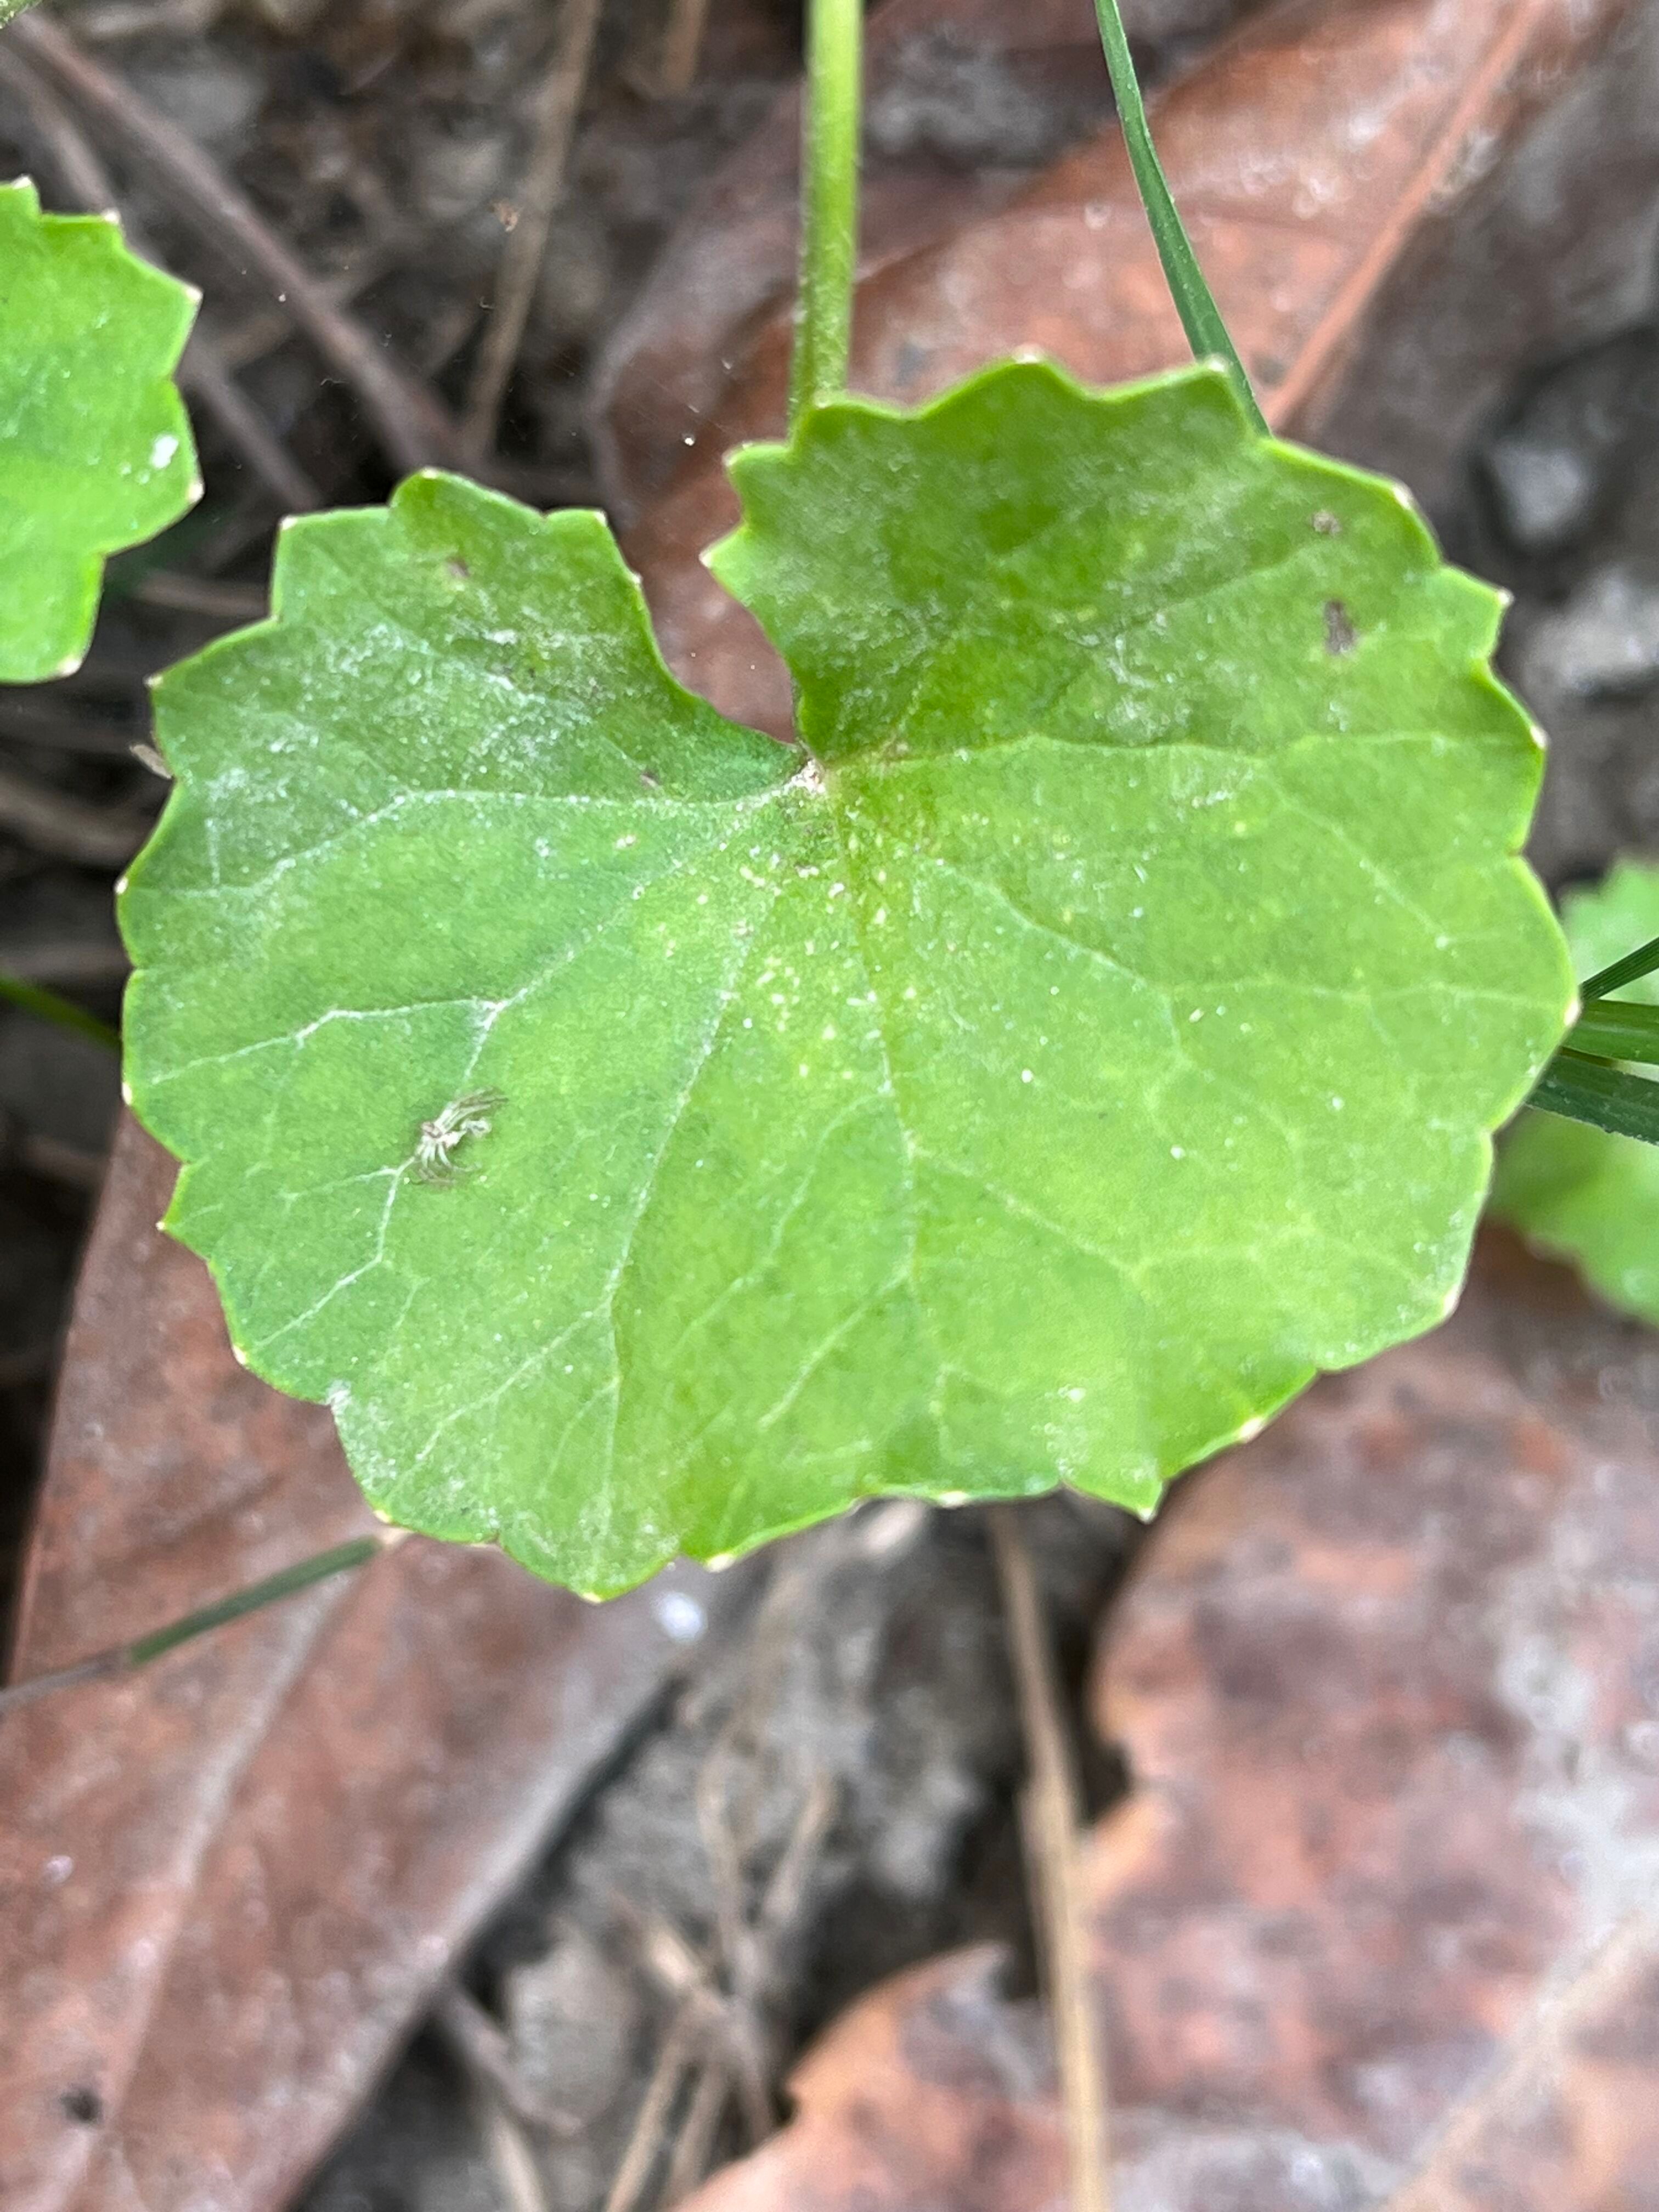
Plant species: centella-asiatica